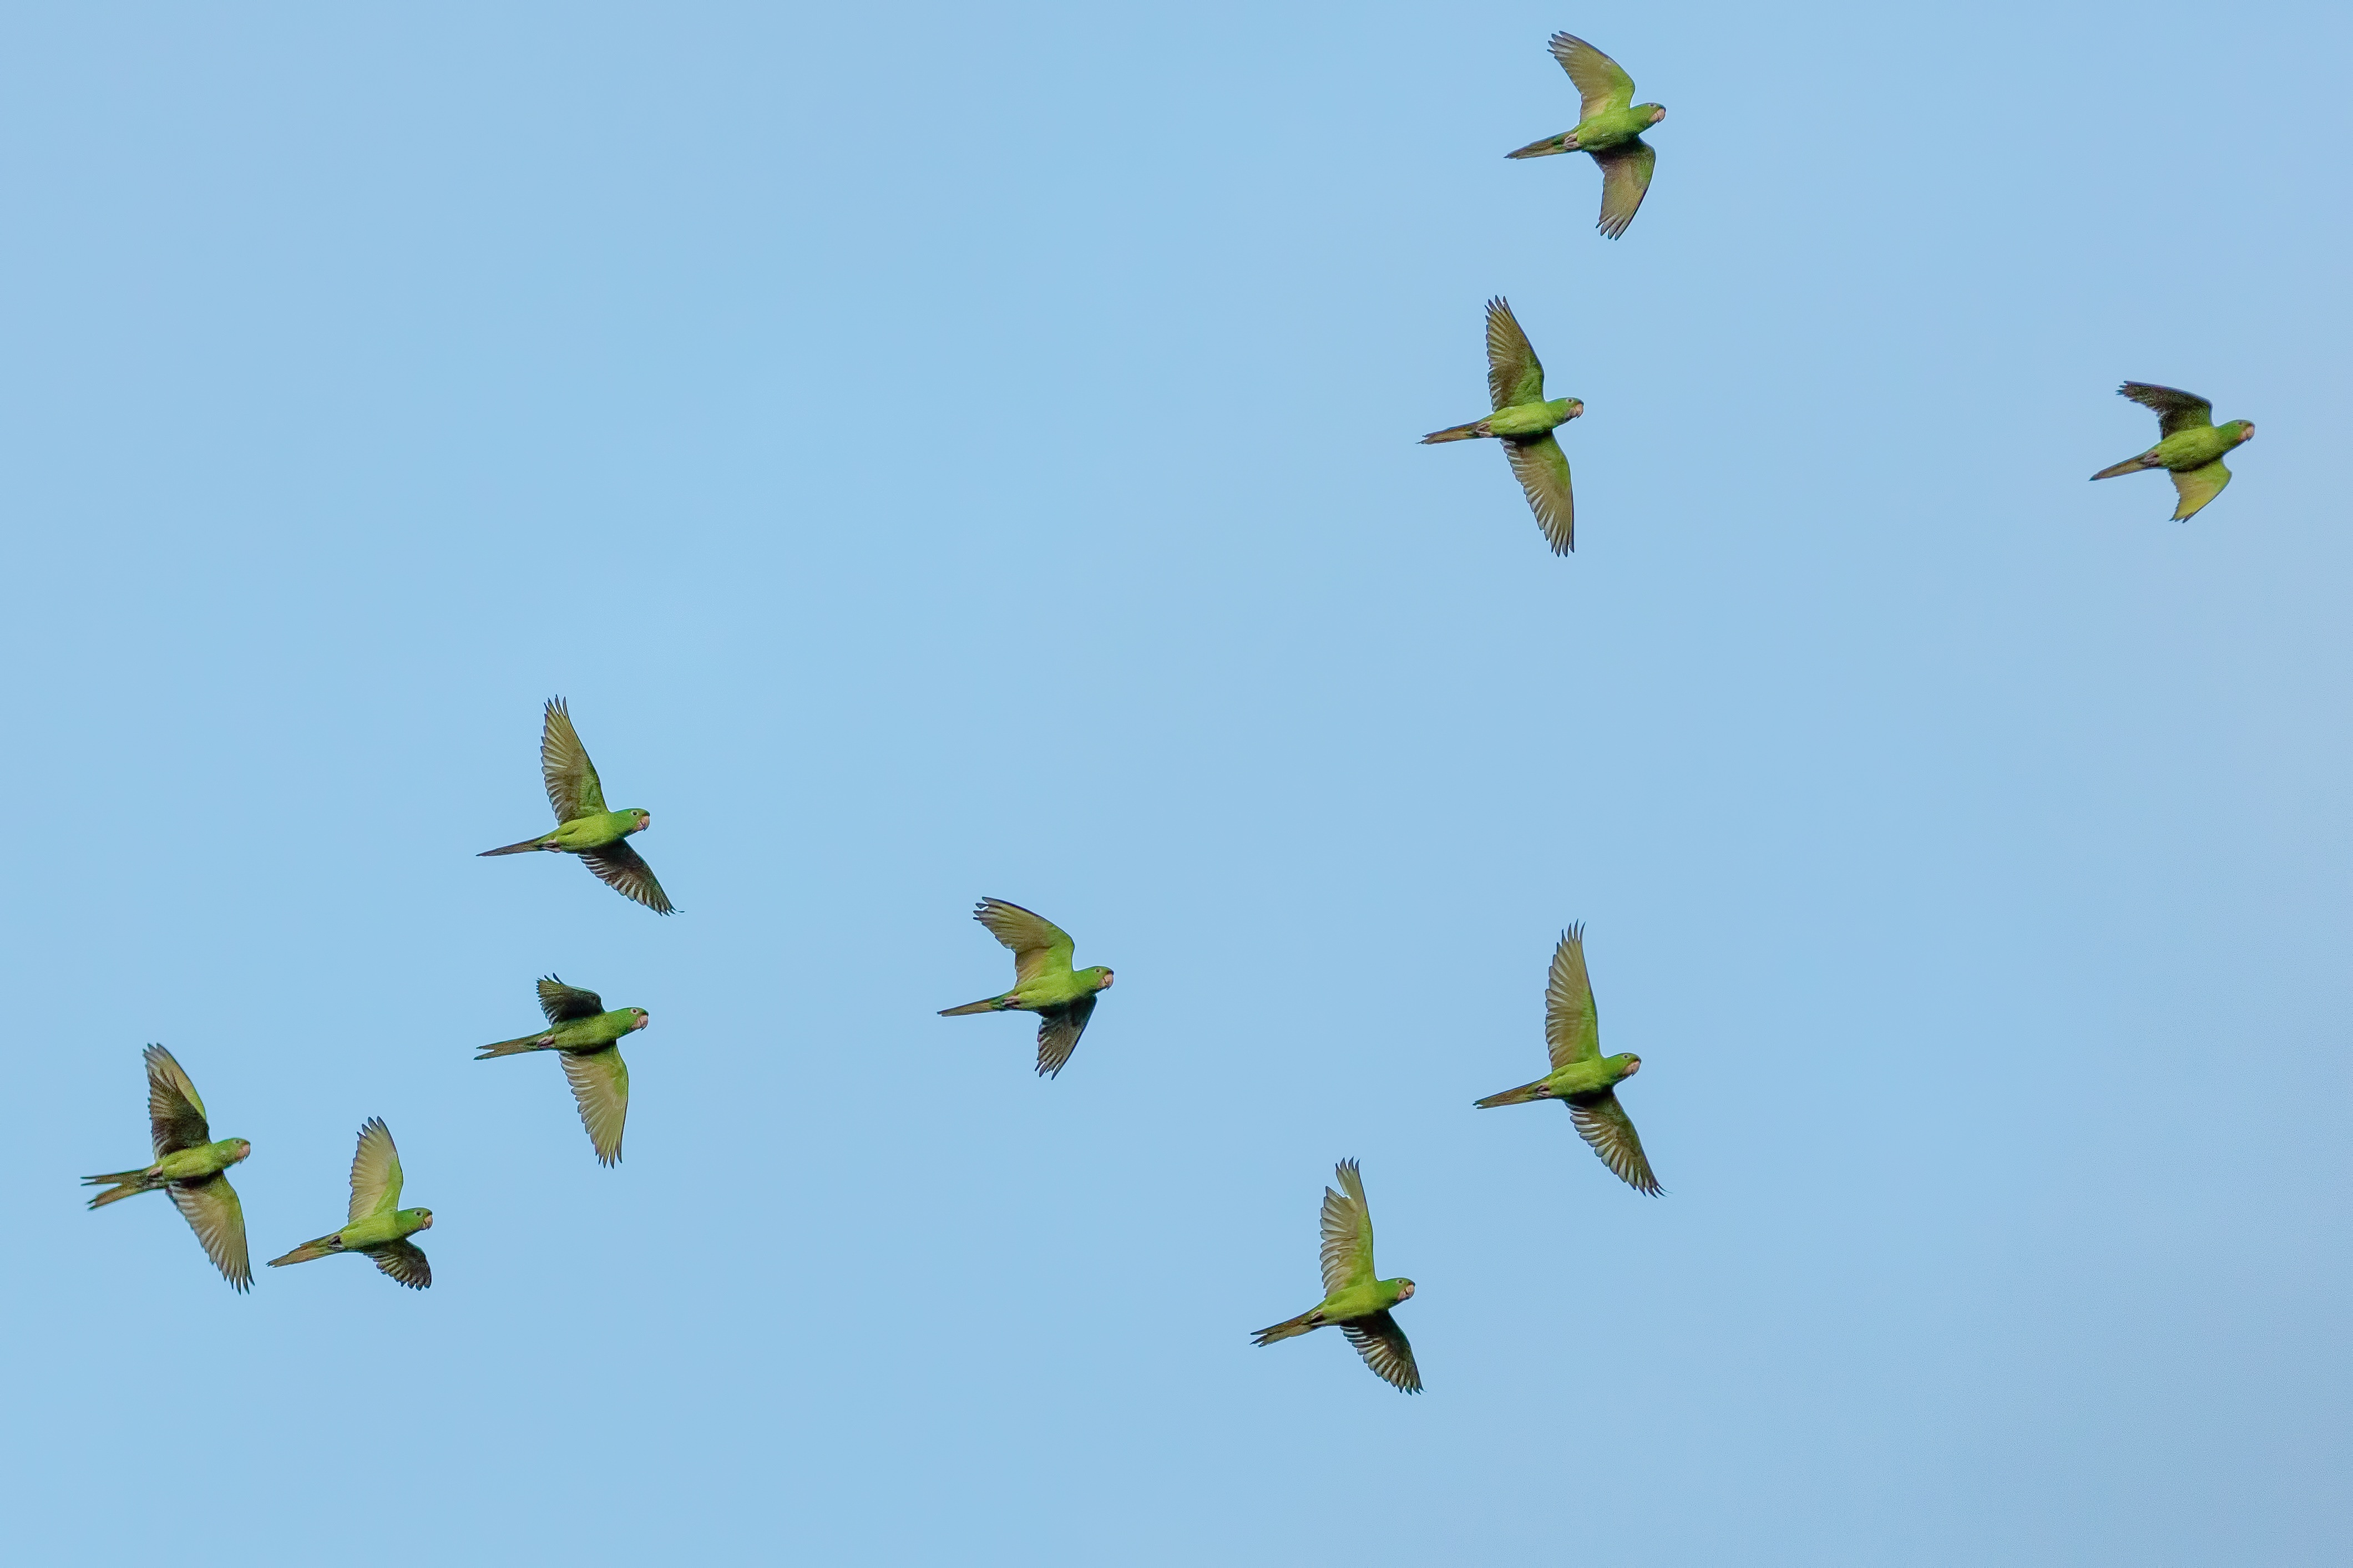
nature, bird, wing, sky, flower, flock, flying, fly, wildlife, wild, green, flight, avian, fauna, outdoors, birds, delta, duck, daylight, wings, animals, parrots, water bird, bird migration, animal migration, ducks geese and swans